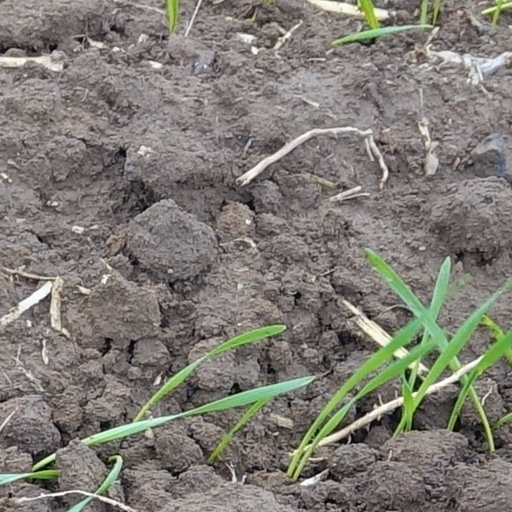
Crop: wheat